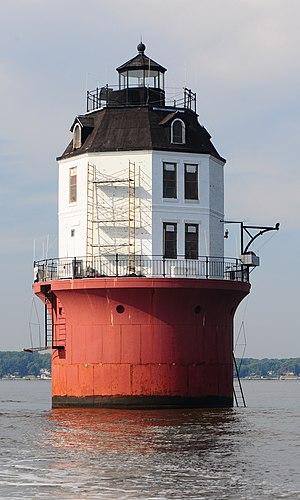
La liste des phares du Maryland dresse la liste des phares de l'État américain du Maryland répertoriés par la United States Coast Guard.
Le phare de Baltimore Harbor est un phare offshore à caisson situé à l'embouchure de la Magothy River en baie de Chesapeake dans le Comté d'Anne Arundel, Maryland. Il marque le chenal qui mène au nord-ouest jusqu'à l'embouchure de la rivière Patapsco, et qui conduit ensuite au port de Baltimore.